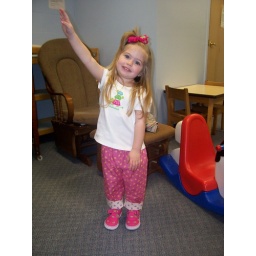
mia in her turtle pants